Yasuharu Suematsu

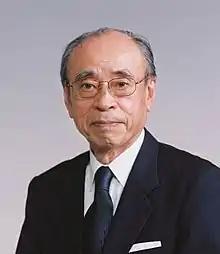
Suematsu in 2006

is a Japanese electrical engineer. His work has contributed to developments in fiber-optic communication technology. His research on dynamic single-mode lasers has also been cited in several academic and technical studies. Suematsu is professor emeritus at the Institute of Science Tokyo.